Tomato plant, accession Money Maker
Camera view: bottom (45 deg); turntable rotation: 30 degrees
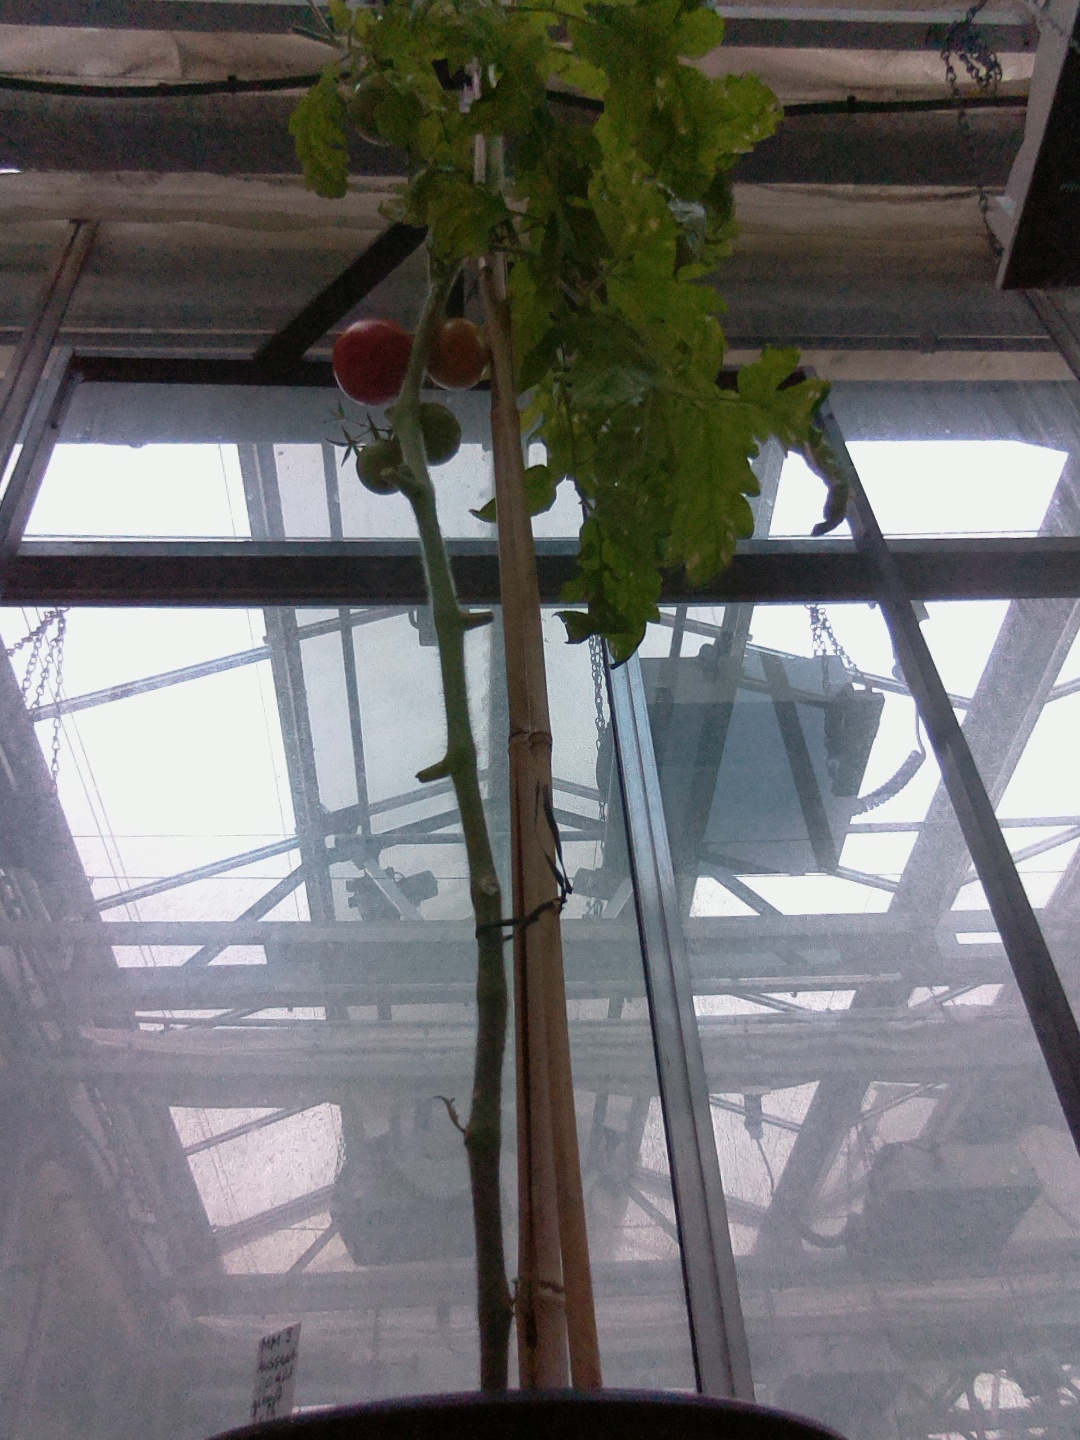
BBCH growth stage 84: 40%-50% of fruits show typical fully ripe color